Kim Cattrall

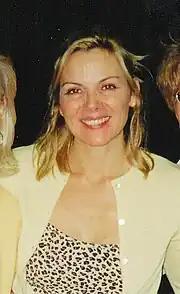
Cattrall at the HBO party after the 1999 Emmy Awards

Cattrall has held dual British and Canadian citizenship for most of her life and became an American citizen in 2020 in order to vote in that year's election. Cattrall does not drink alcohol, saying that, "I'm not a big drinker and when I do, I get a headache." On 21 December 1988, Cattrall narrowly escaped death when she was booked on Pan Am Flight 103 but, a day prior, re-arranged her schedule to fly later that evening so she could shop at Harrods.